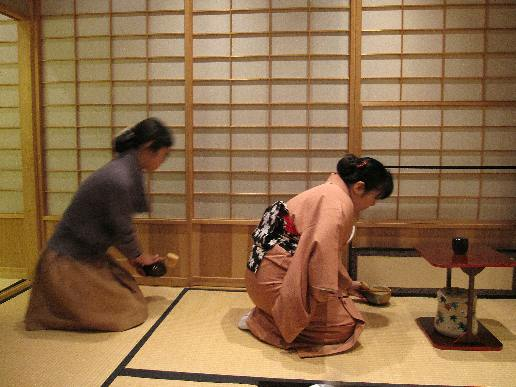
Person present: Yes